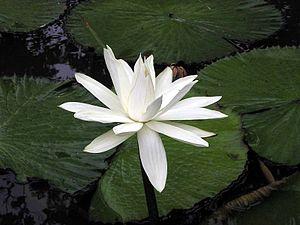
L'extase désigne un état où l'individu se ressent comme « transporté hors de lui-même » caractérisé par un ravissement, une vision, une jouissance ou une joie extrême. L'extase peut être d'origine mystique ou survenir en d'autres circonstances.
Robert Linssen, né le 11 avril 1911 et mort le 15 mai 2004, est un auteur bouddhiste zen belge.
Le Nada Yoga est une pratique de concentration connue de l'hindouisme aussi bien que du Bouddhisme qui consiste à fixer l'attention sur un son que l'on peut entendre à l'intérieur des oreilles et de la tête.
Eileen Caddy est une des fondatrices de la Fondation Findhorn. Elle est également connue pour ses ouvrages de spiritualité, en particulier La petite voix, méditations quotidiennes qui fut un best-seller.
Un emblème végétal est un végétal choisi par une personne ou une communauté comme son emblème en raison de sa représentativité, soit parce qu'il est caractéristique du territoire considéré, soit pour ses vertus ou propriétés supposées ou réelles, soit encore pour sa symbolique. Il s'agit généralement d'un arbre ou d'une fleur, parfois d'un fruit.